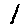
Label: 1